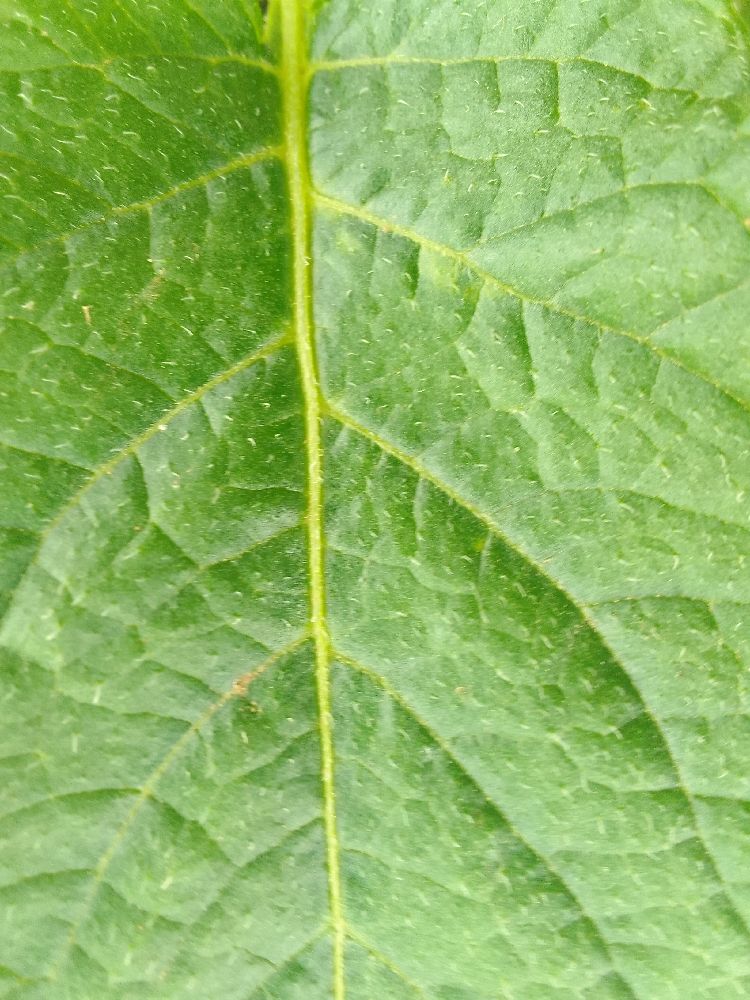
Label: Healthy